Columbus (crater)

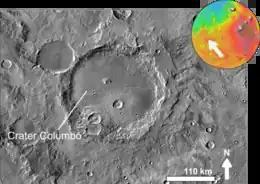
Columbus crater based on THEMIS day-time image

Columbus is a crater in the Terra Sirenum of Mars. It is 119 km in diameter and was named after Christopher Columbus, Italian explorer (1451–1506). The discovery of sulfates and clay minerals in sediments within Columbus crater are strong evidence that a lake once existed in the crater. Research with an orbiting near-infrared spectrometer, which reveals the types of minerals present based on the wavelengths of light they absorb, found evidence of layers of both clay and sulfates in Columbus crater. This is exactly what would appear if a large lake had slowly evaporated. Moreover, because some layers contained gypsum, a sulfate which forms in relatively fresh water, life could have formed in the crater.